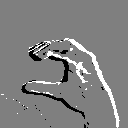
ASL letter: c